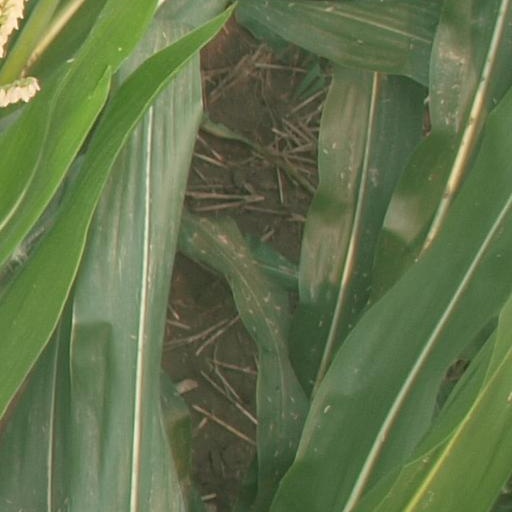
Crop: maize; corn